Stephen Larigaudelle Dubuisson

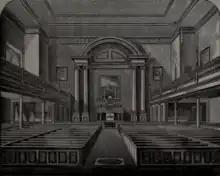
Interior of Old St. Joseph's Church in Philadelphia

In August 1829, Roothaan sent Dubuisson back to the United States with the responsibility of keeping him informed about the affairs of the Jesuits' Maryland mission. During his travels through Europe on the way to America, he was successful in raising funds for the Maryland Jesuits among wealthy French and Italian nobles. On 23 October, Dubuisson departed Le Havre, France for New York City, from where he traveled to Frederick, Maryland. Soon thereafter, the Archbishop of Baltimore, James Whitfield, assigned him to Newtown Manor, from where he would oversee all the Jesuit parishes in St. Mary's County.